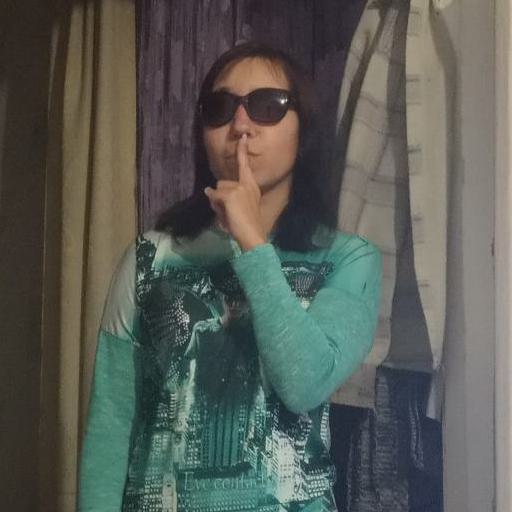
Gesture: mute